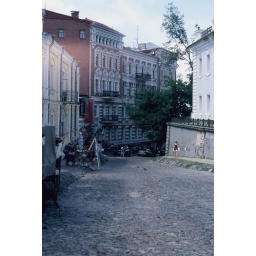
Well, the road was nice, but the market is behind me in this shot.  Near St. Andrews church